Brabant Revolution

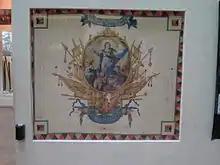
An original Statist military flag, depicting the Virgin Mary, preserved in the Royal Museum of the Army

Soon after its establishment, the politics of the United Belgian States became polarised between two opposing factions. The first faction, known as the Vonckists after their leader Vonck, was a "more or less liberal reform party" which believed the revolution represented the triumph of popular sovereignty. They derived much of their support from the liberal middle classes and hoped that the revolution would allow their supporters to achieve political power traditionally monopolised by the clergy and aristocracy. Most had not disagreed with Joseph's reforms in principle, but believed that the way in which they had been implemented was arbitrary and showed disregard for his subjects. Traditionally, much of the Vonckists' support was based in Flanders which was considered more liberal than Brabant.